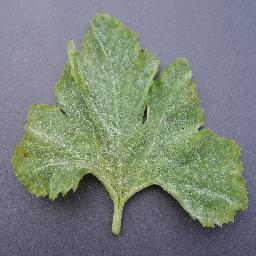
Label: Squash___Powdery_mildew